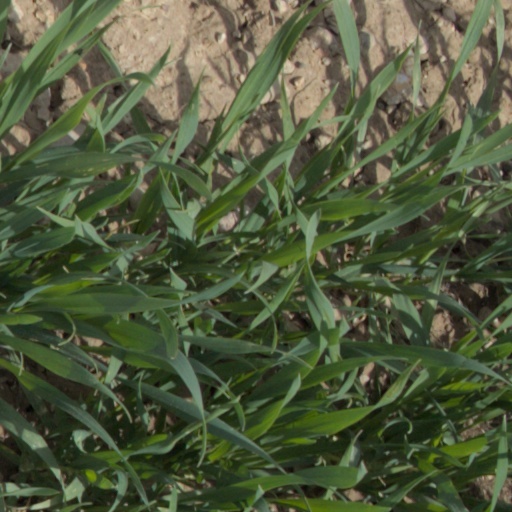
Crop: wheat